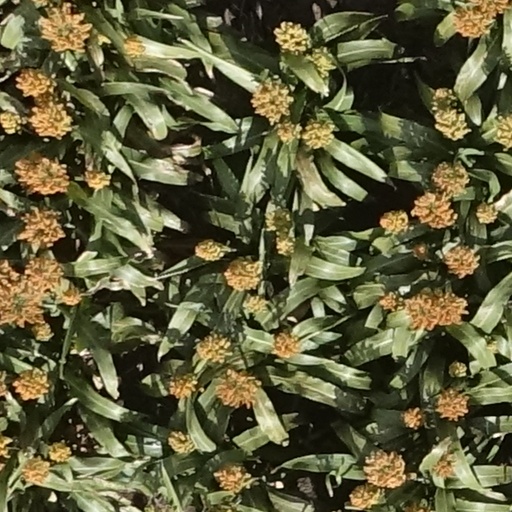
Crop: sorghum